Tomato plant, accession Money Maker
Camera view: horizontal (90 deg, fisheye); turntable rotation: 180 degrees
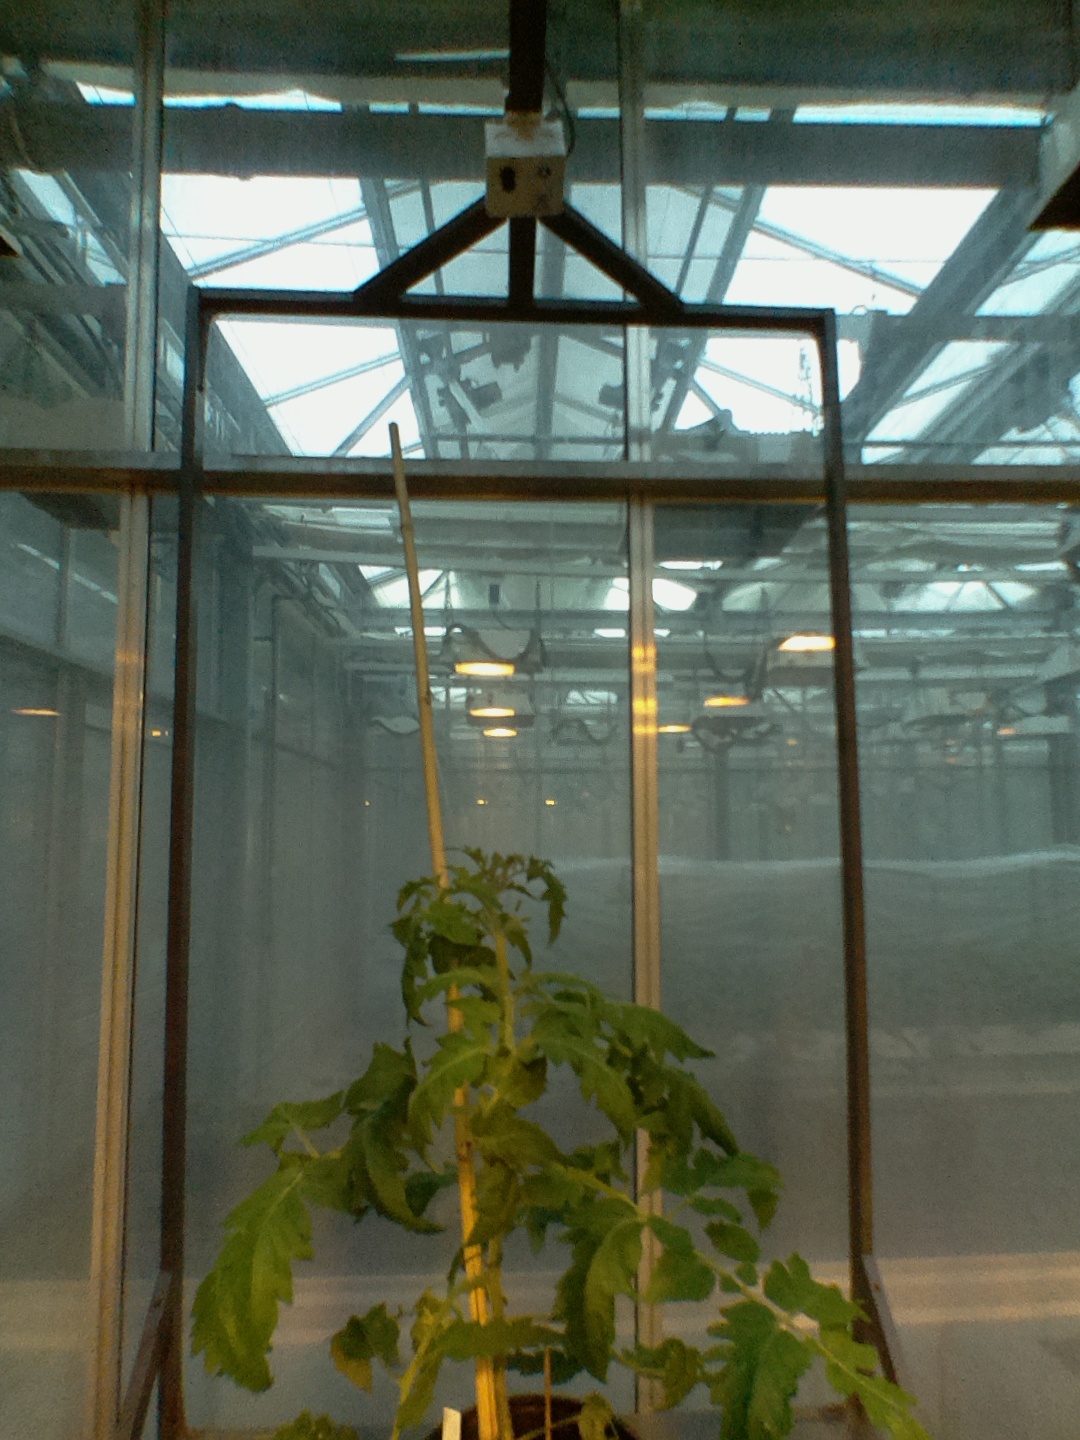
BBCH growth stage 53: 3 inflorescences visible